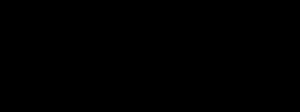
L'acétoacétate d'éthyle est l'ester éthylique de l'acide acétylacétique.